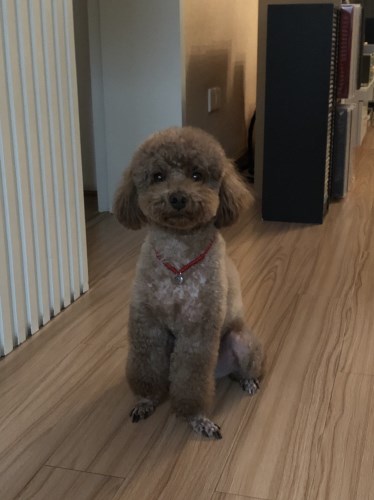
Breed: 7449-n000128-teddy